Gabbar Is Back

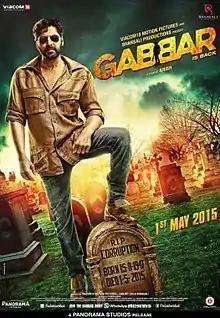
Theatrical release poster

Gabbar Is Back is a 2015 Indian Hindi-language vigilante action thriller film directed by Krish in his Hindi debut, written by Rajat Arora and produced by Sanjay Leela Bhansali. The film stars Akshay Kumar and Shruti Haasan with Kareena Kapoor Khan in a special appearance.